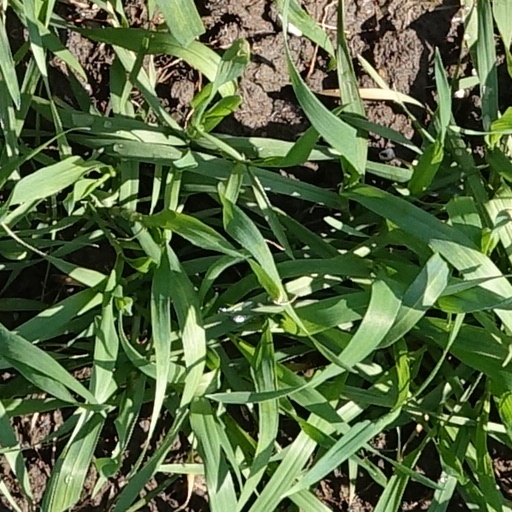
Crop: wheat